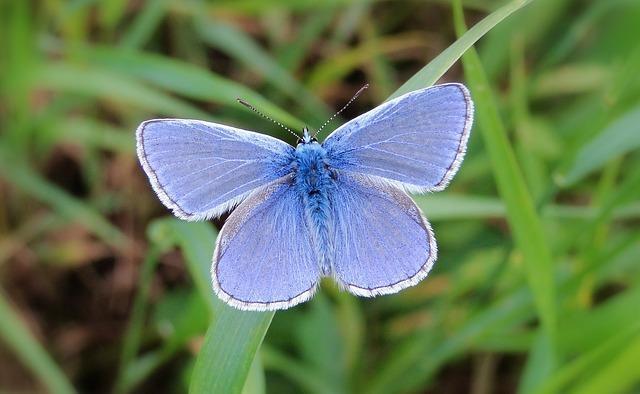
butterfly